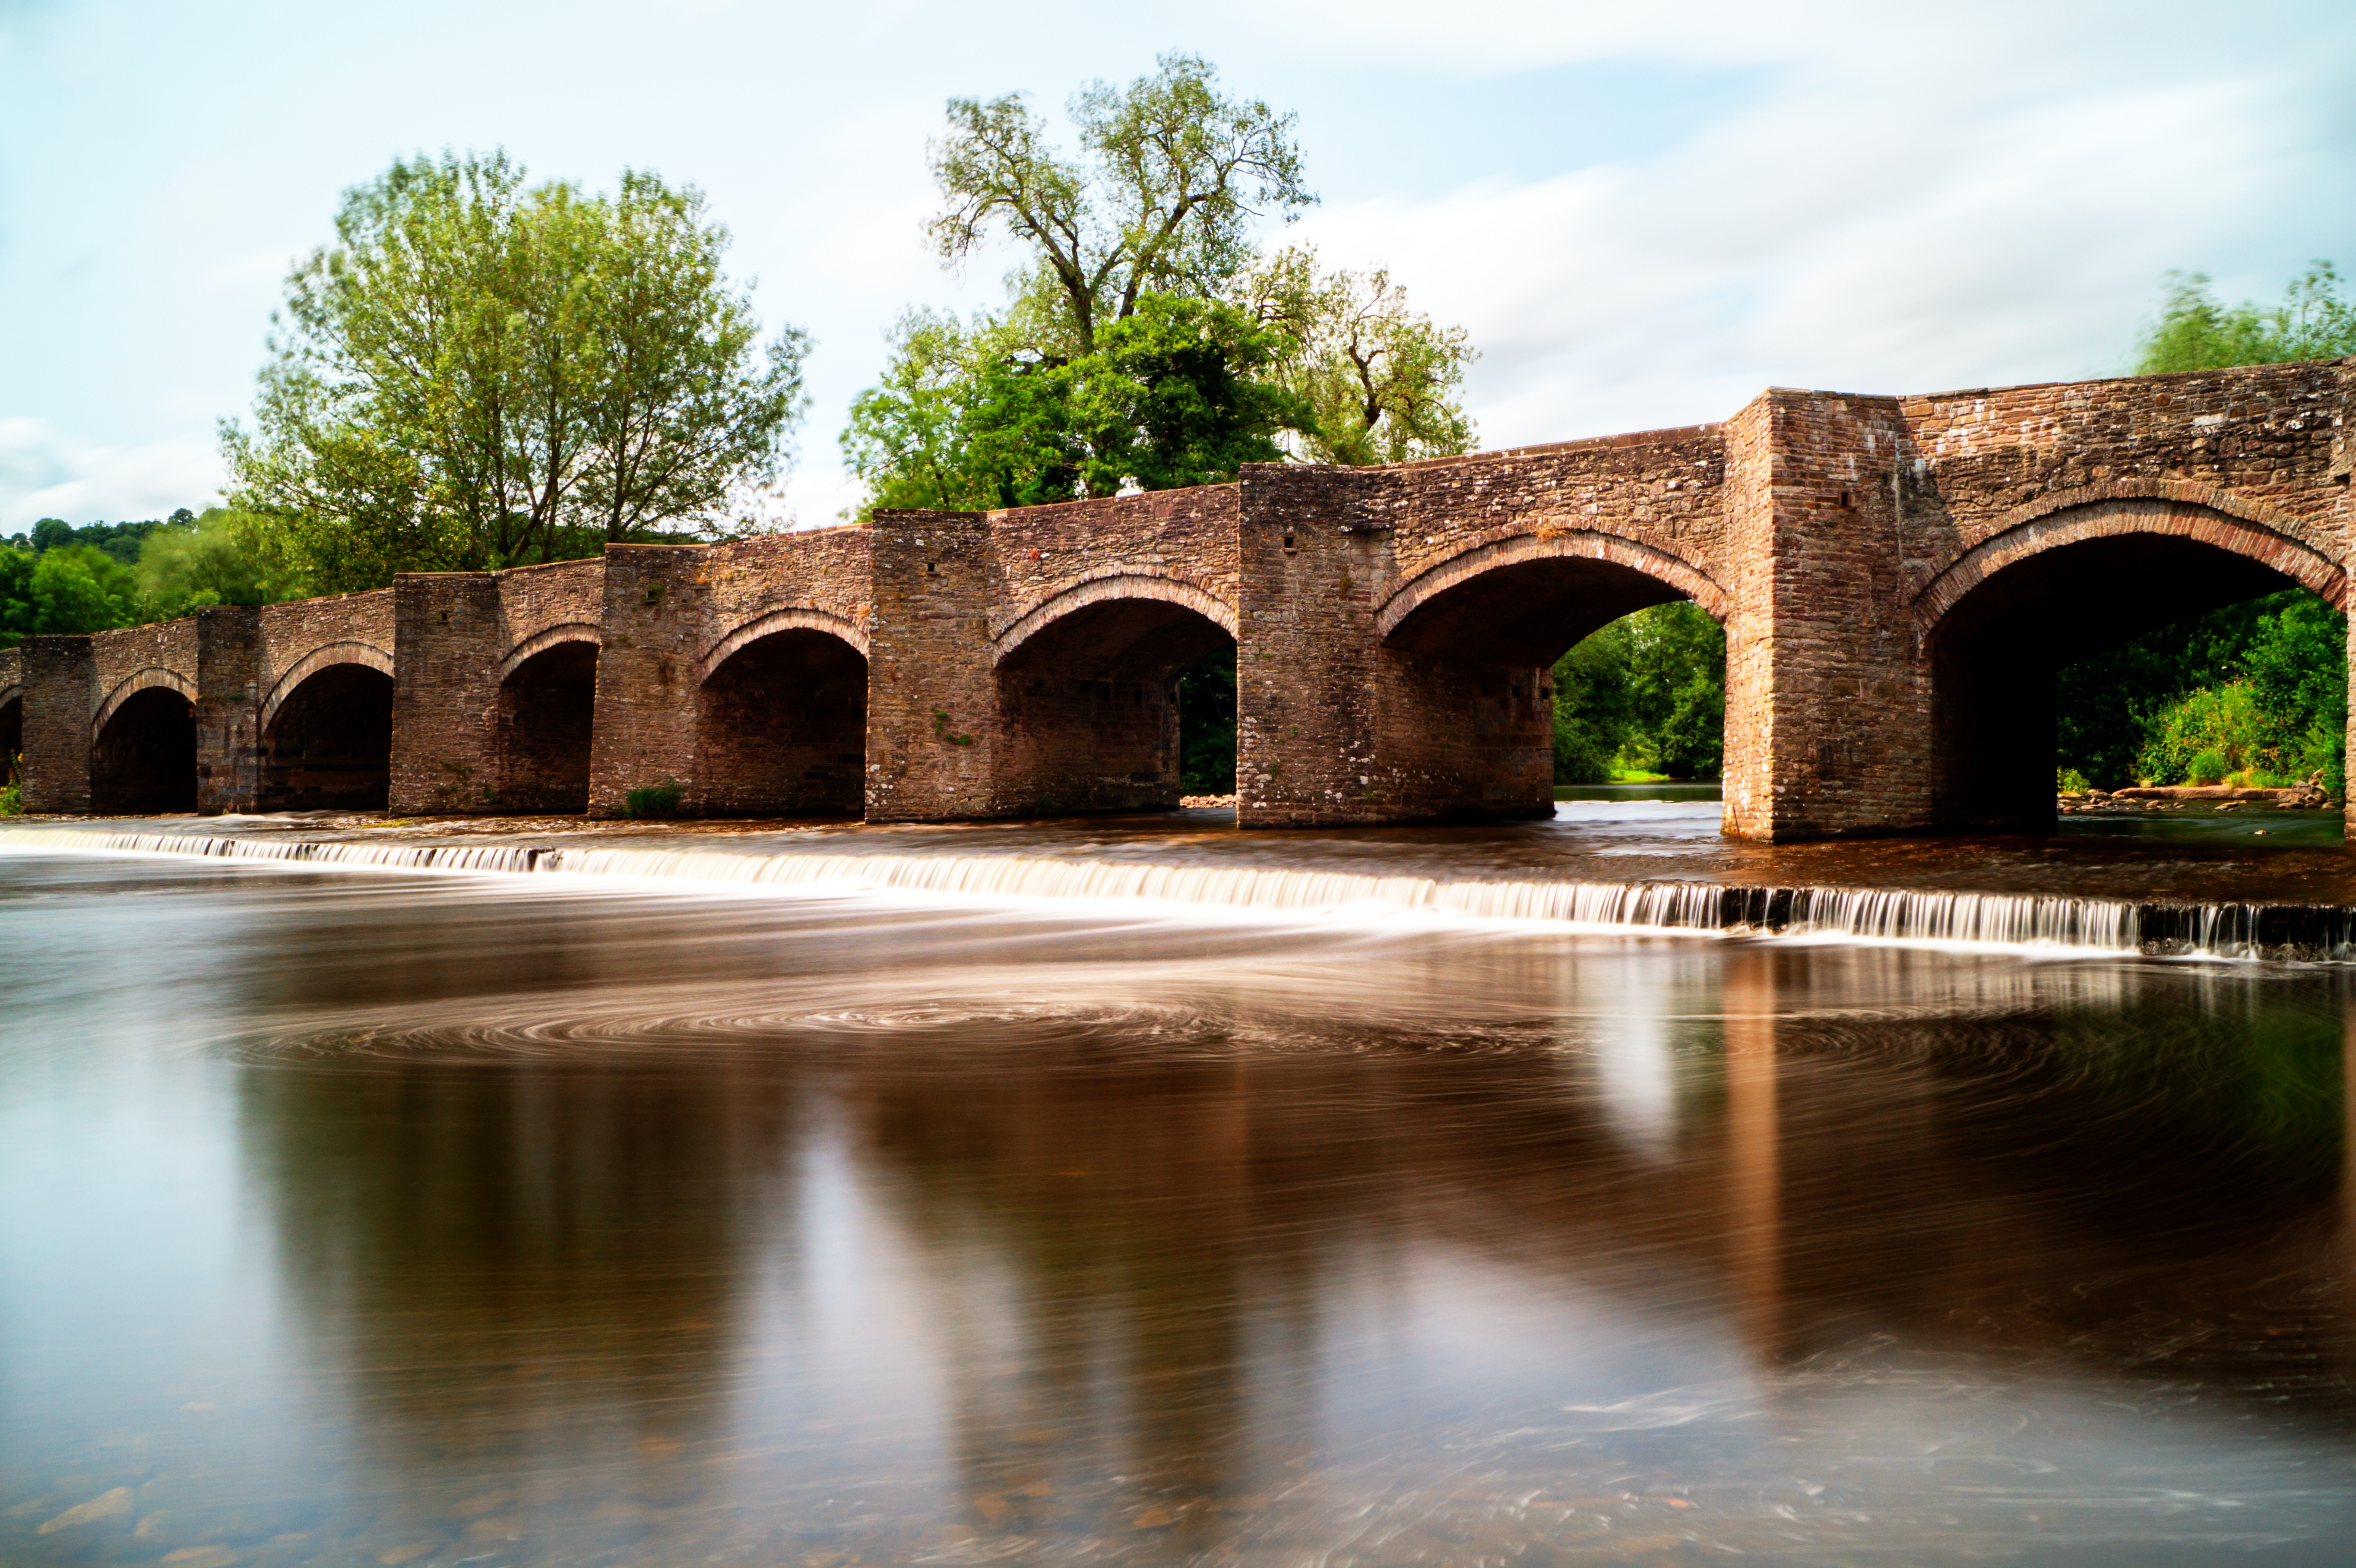
tree, water, cloud, sky, bridge, town, river, stone, village, reflection, park, waterway, brecon, trees, uk, long, national, wales, clouds, exposure, beacons, powys, crickhowell, aqueduct, usk, arch bridge, ancient history, nonbuilding structure